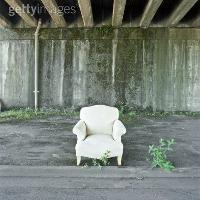
Weather: cloudy or overcast